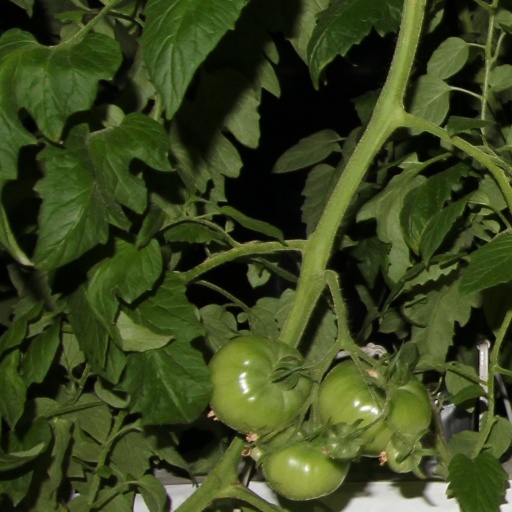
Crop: tomato